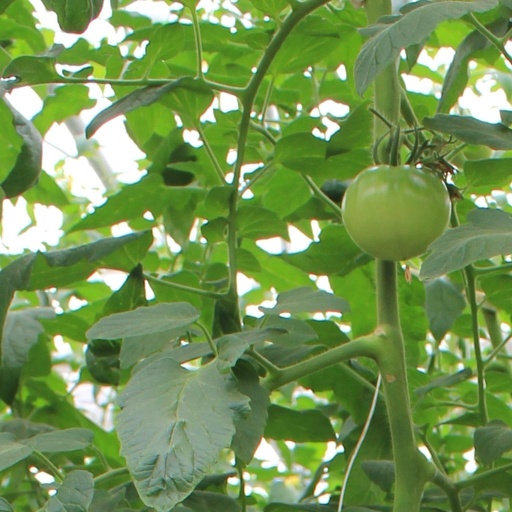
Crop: tomato